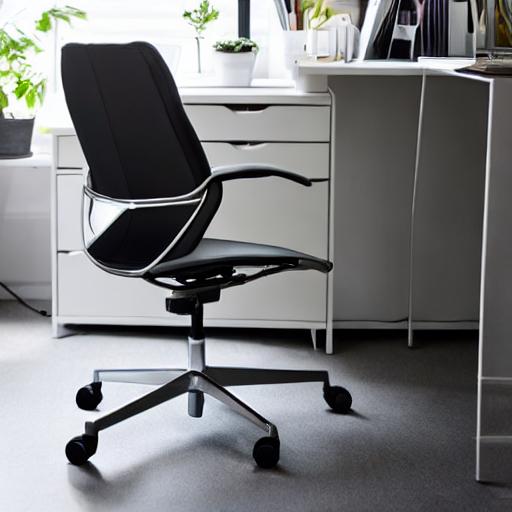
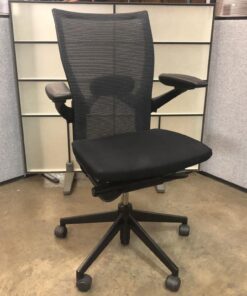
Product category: items_chair
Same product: no